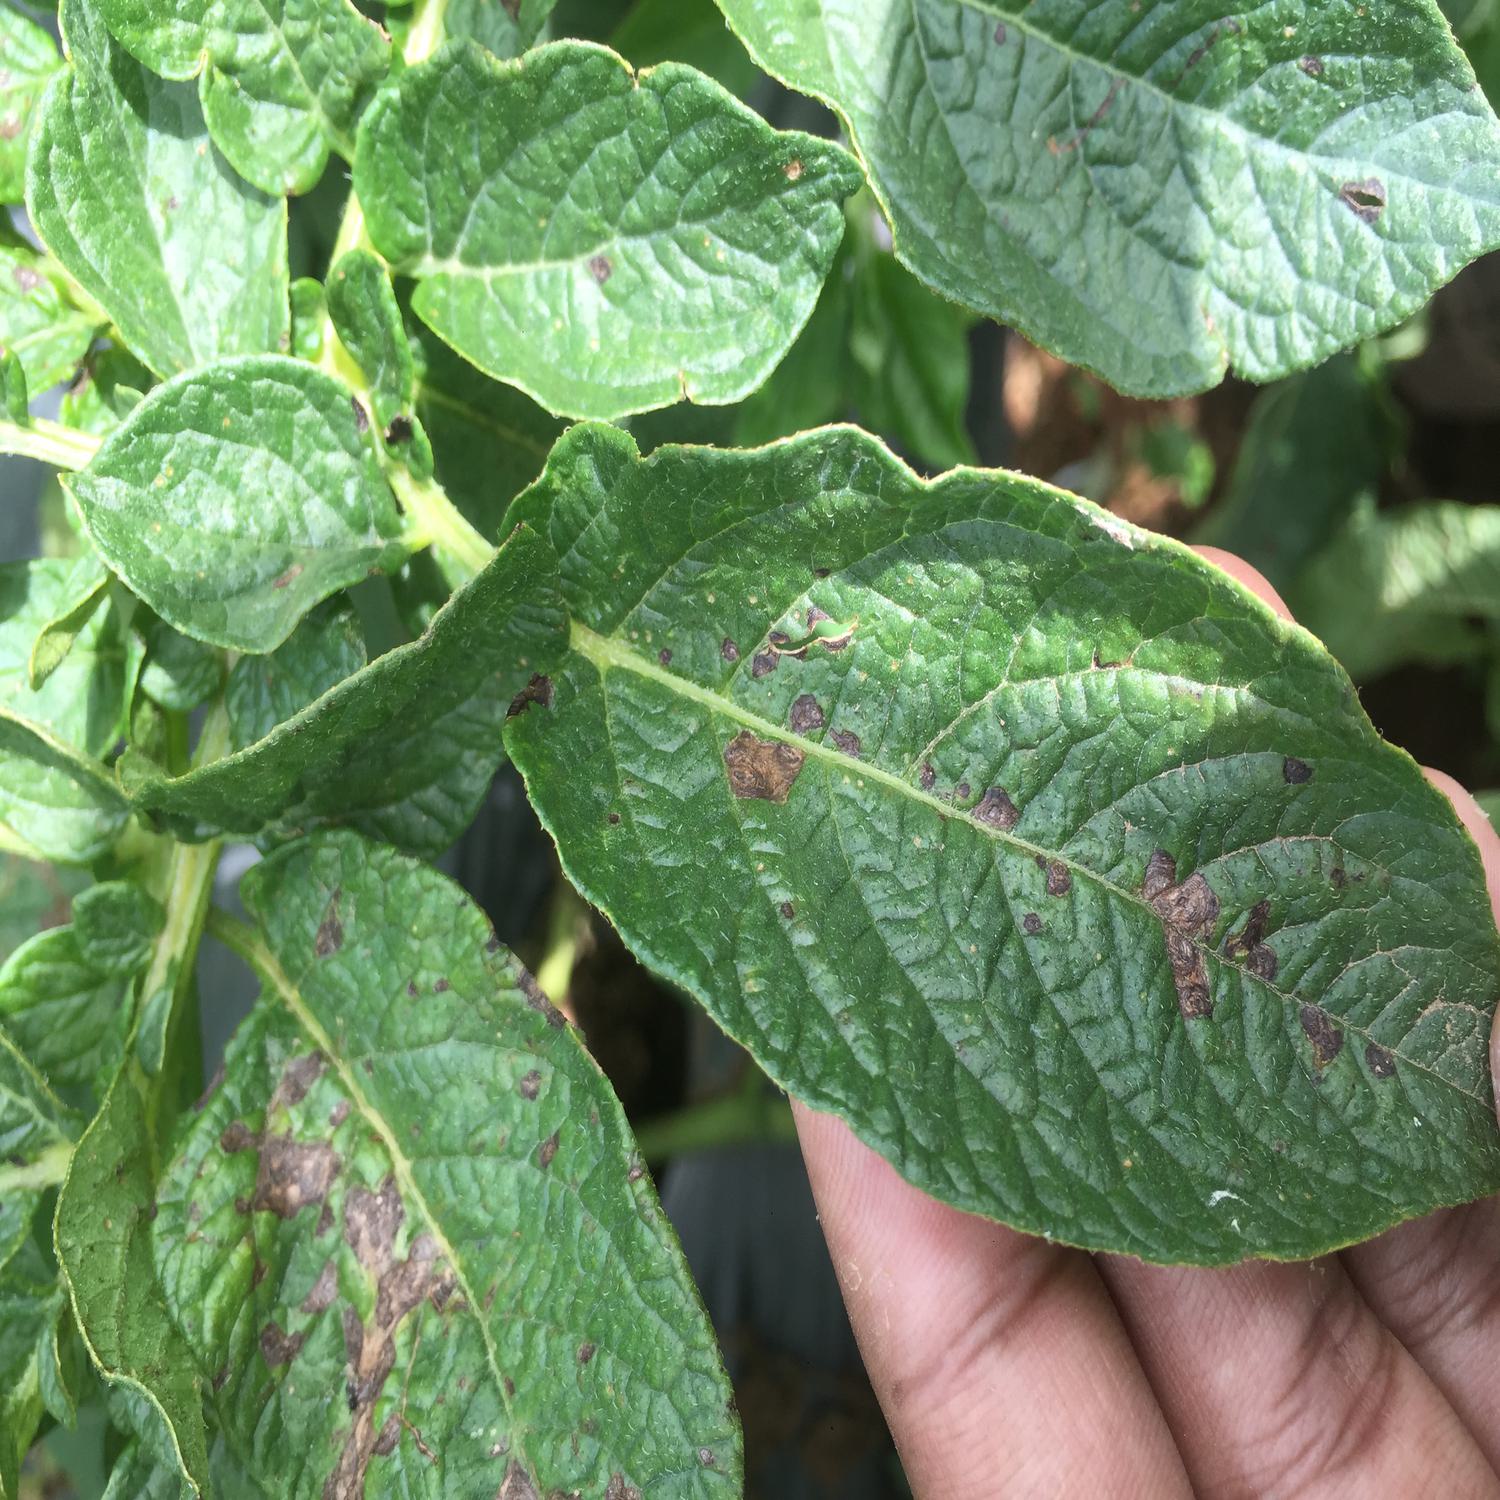
Label: Fungi